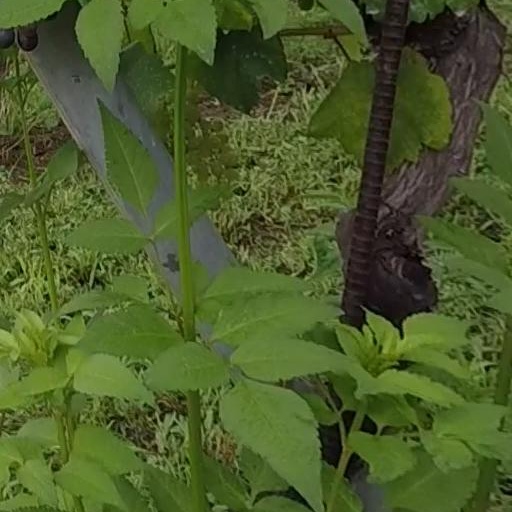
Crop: grape